Larisa Sokolova

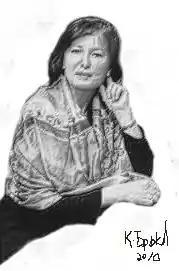
LARISA SOKOLOVA: Charcoal and oil sketch

Larisa Sokolov (Russian Лариса Соколова) is the wife of Aleksandr S. Sokolov (Russian: Александр С. Соколов) the former Minister of Culture and Mass Communication of Russia. She is a member of the Union of Russian Composers, and has a Ph.D. in Musicology. She is currently the Head Chair of Musicology and Composition in the Musical Pedagogical Institute.